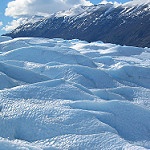
Scene: Outdoor